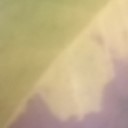
Label: Leaf_rust